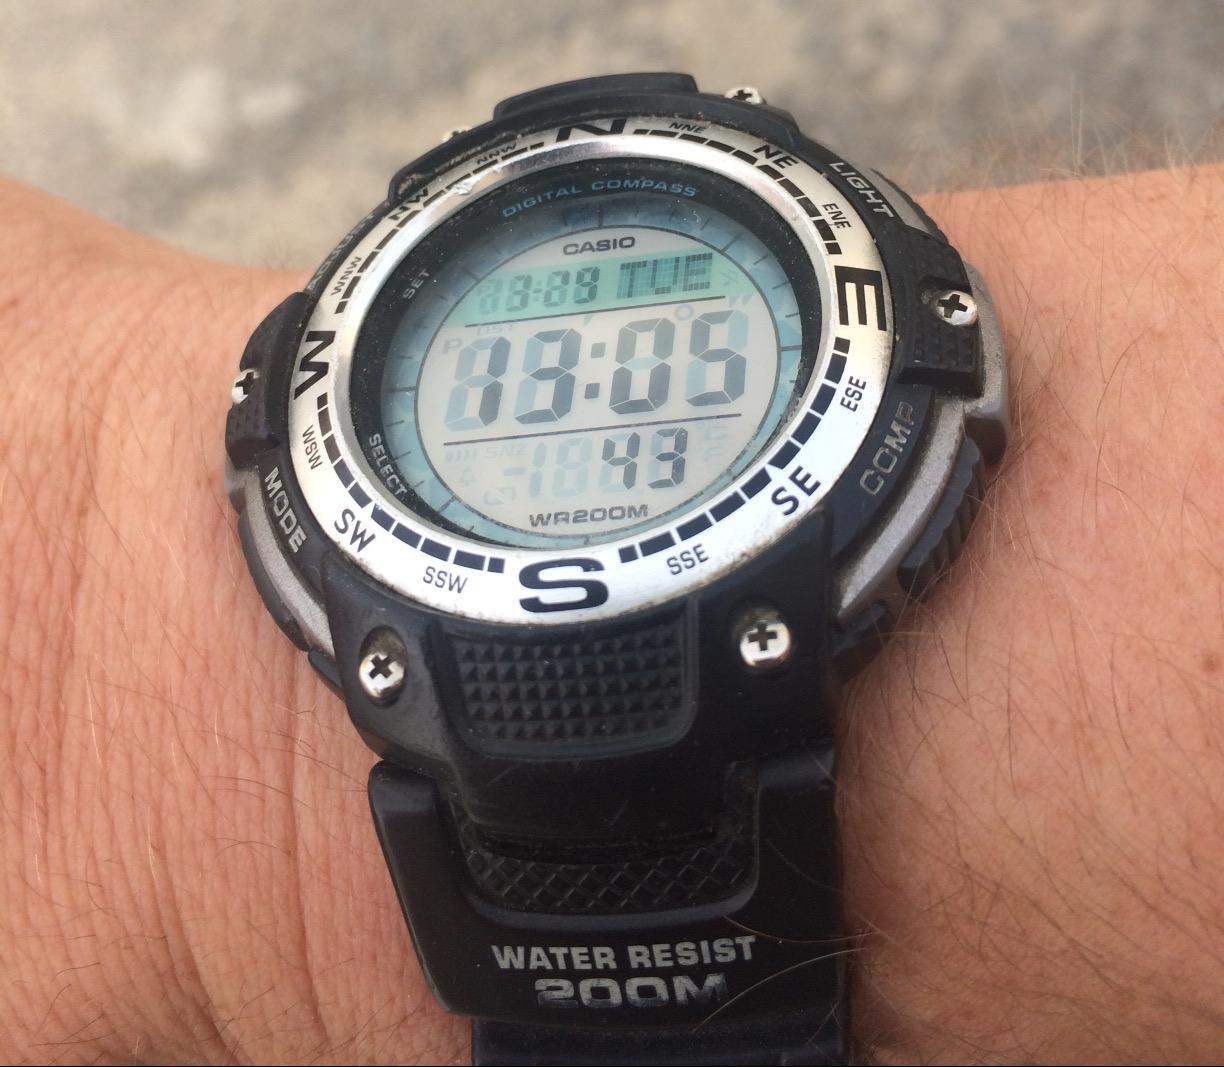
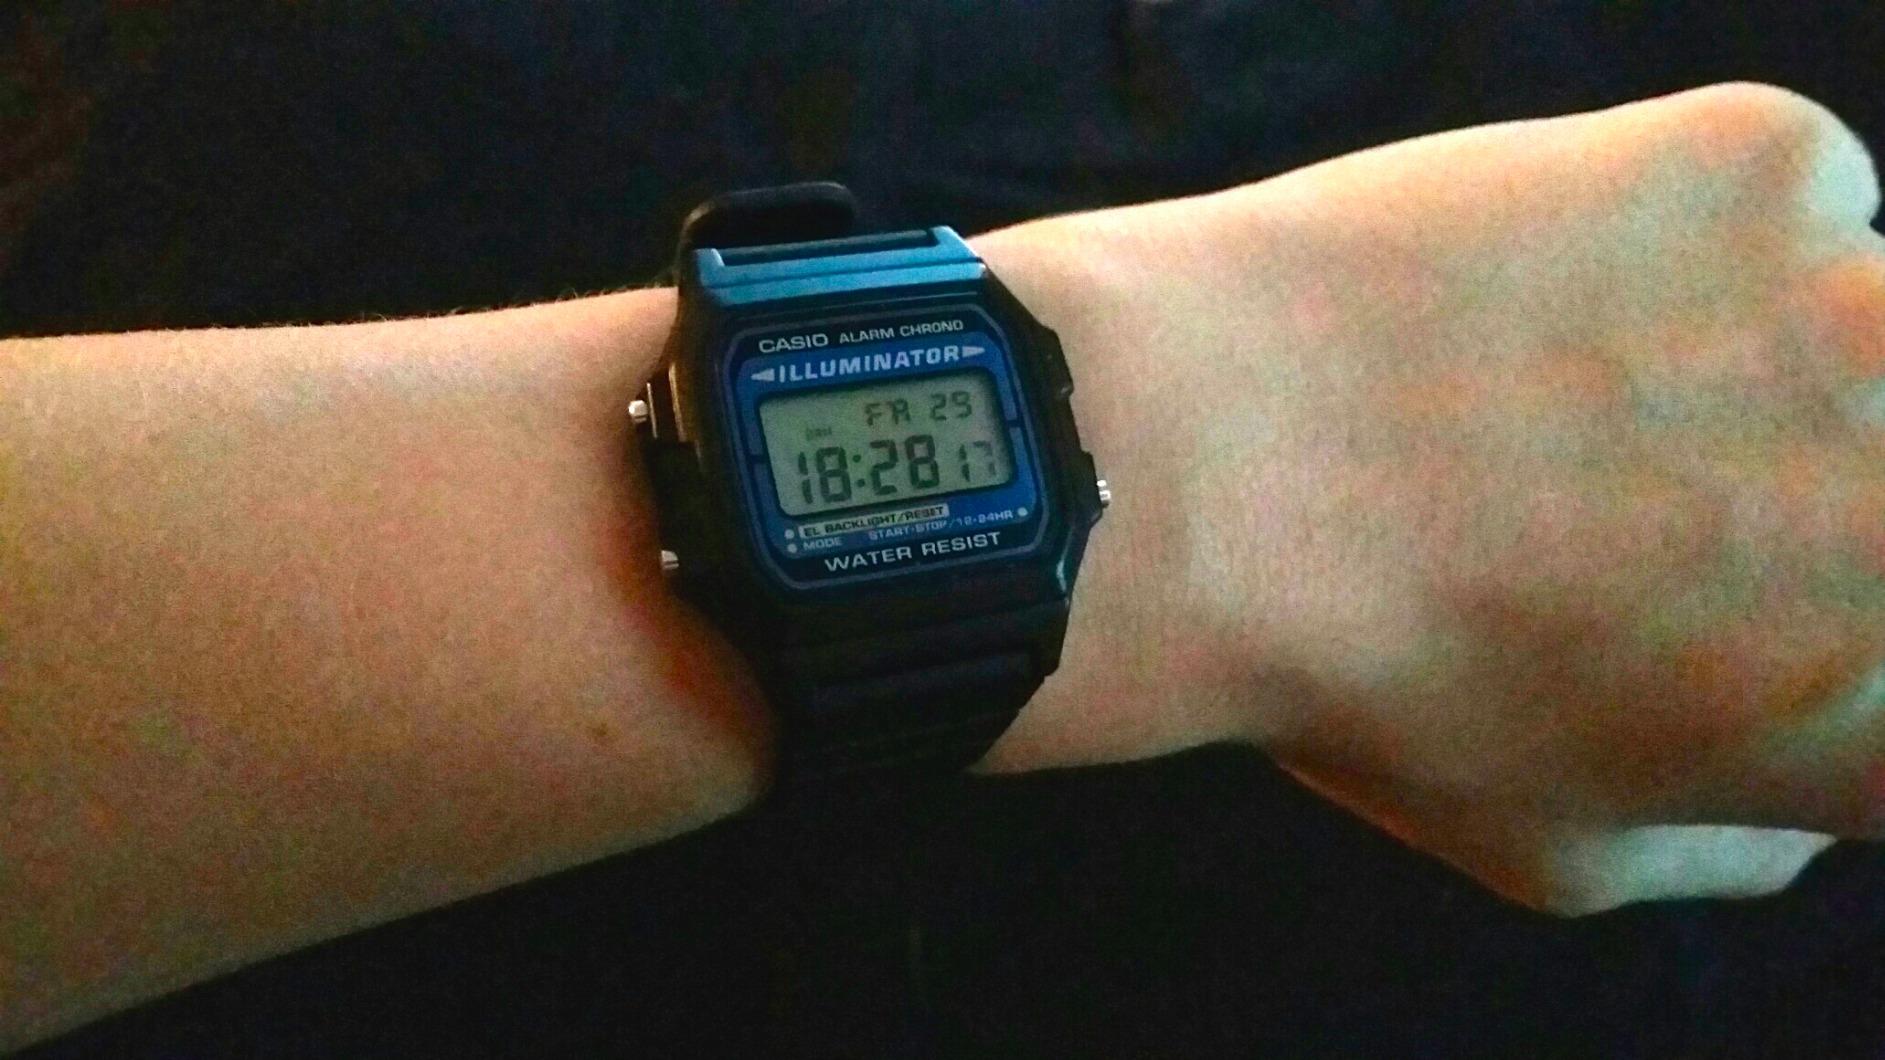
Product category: accessories_watch
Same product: no